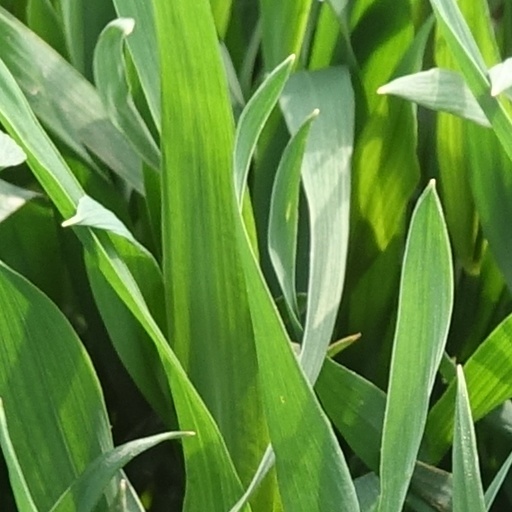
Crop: wheat